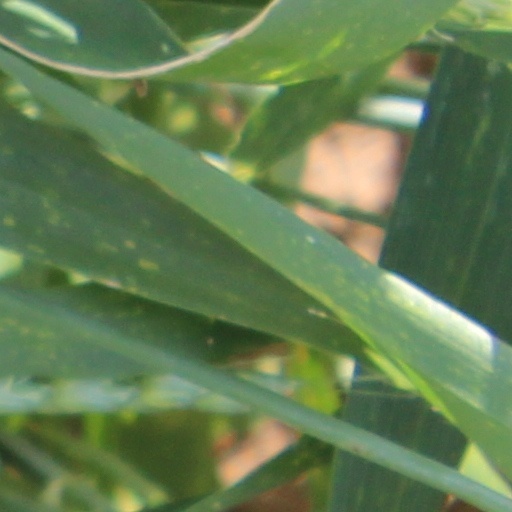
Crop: wheat